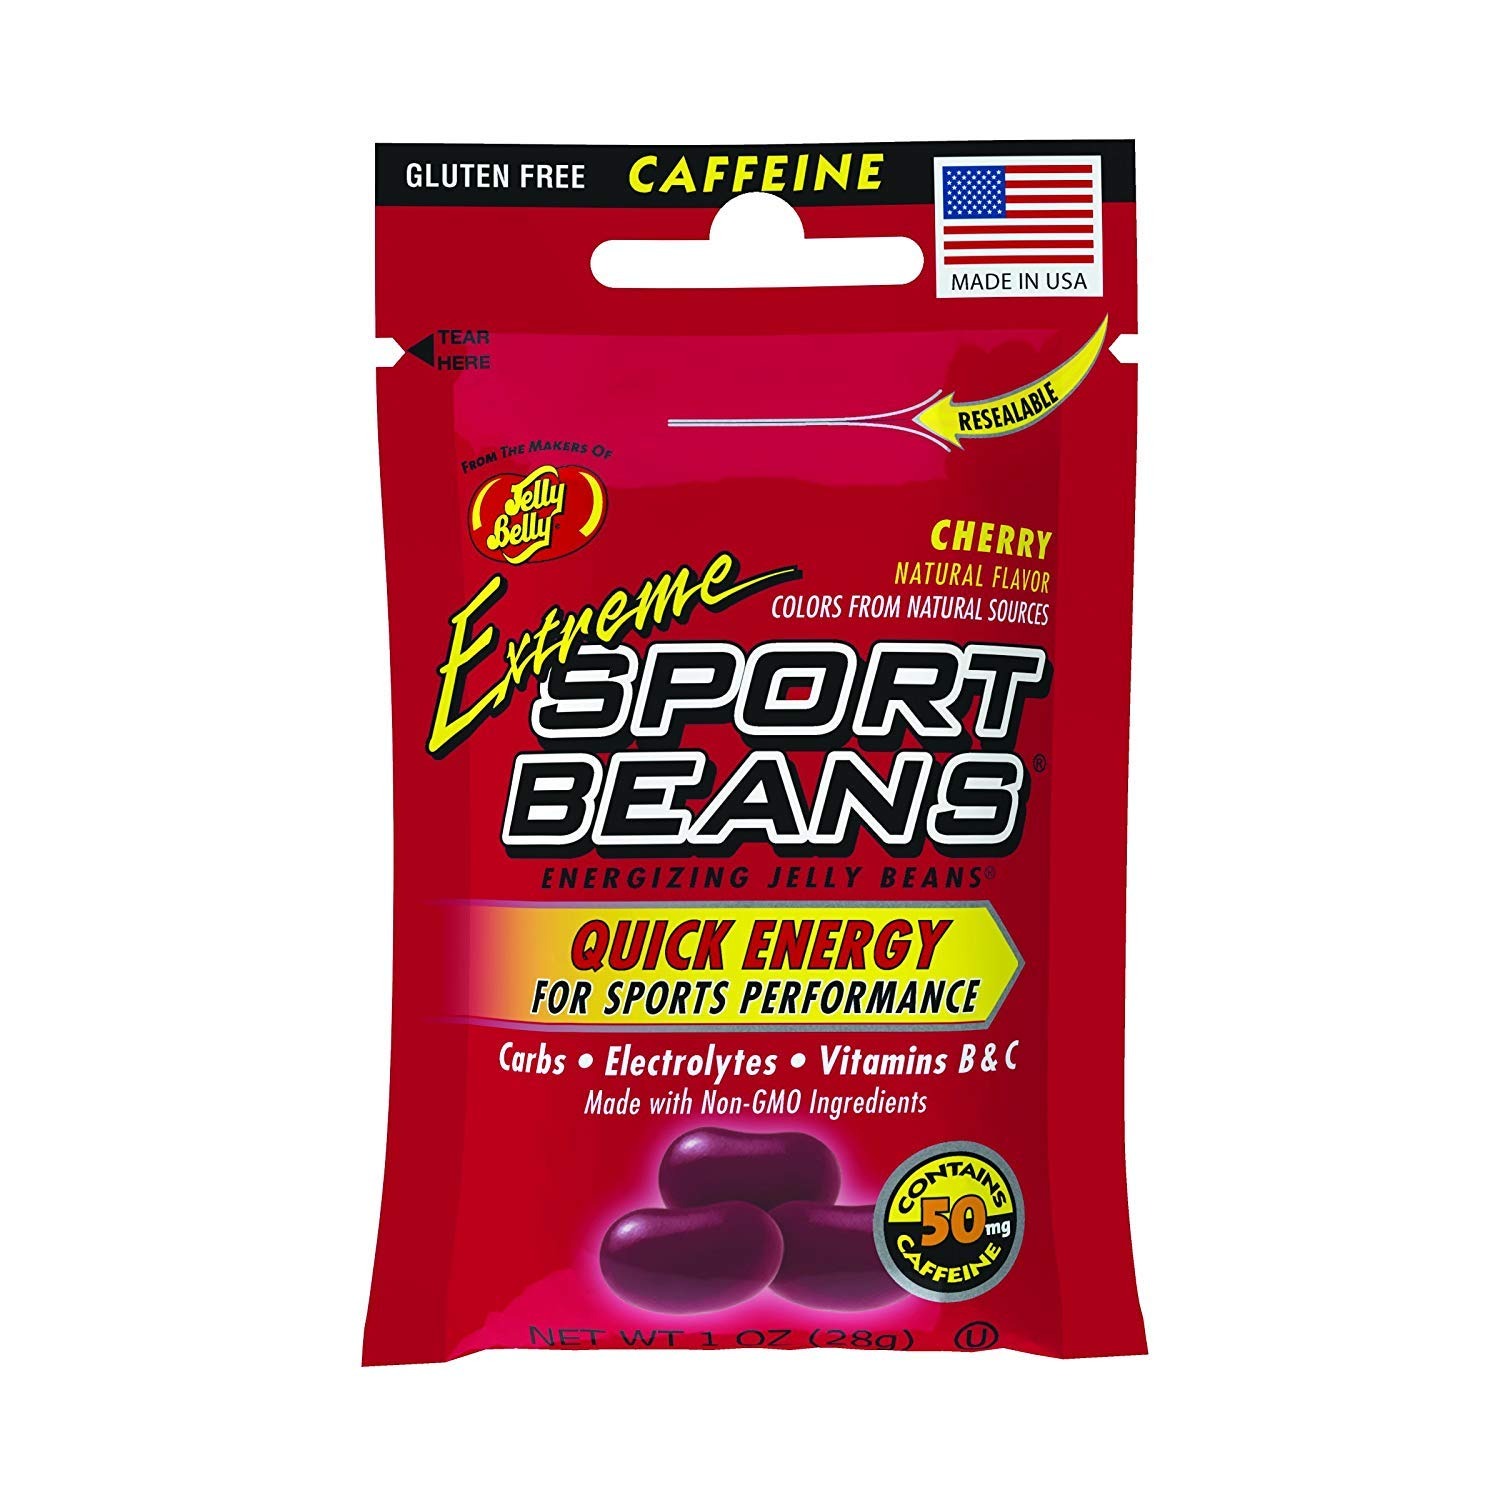
Item Name: Jelly Belly Extreme Sport Beans Quick Energizing Cherry Jelly Beans (2) 1oz
Value: 2.0
Unit: Count

Price: 2.95